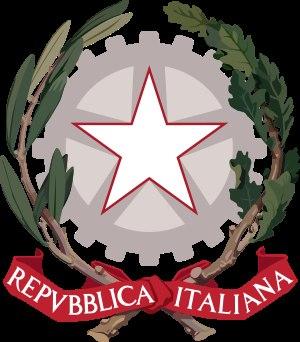
Paolo Paschetto est un peintre italien actif au XXᵉ siècle.
L'Étoile d’Italie est le symbole le plus antique de l’identité de l’Italie comme espace géographique. Dans les temps modernes, il a été associé à la personnification allégorique de la péninsule italienne comme peuple et nation : une femme couronnée de tours.
Cet article recense les timbres d'Italie émis en 2006 par la Poste italiane.
La nationalité italienne est le statut d'une personne physique dont le système juridique italien reconnaît l'attribution de l'entièreté des droits civils et politiques. La citoyenneté italienne est principalement basé sur le jus sanguinis.
L'Italie possède une histoire qui est intimement liée à l'Europe et au bassin méditerranéen.
Cette page concerne l'année 1948 du calendrier grégorien en Italie.